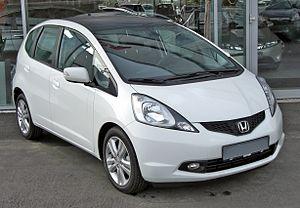
Le marché automobile français des voitures particulières en 2008 s'est établi à 2 050 289 unités vendues, soit une baisse de 0,7 % par rapport à 2007.